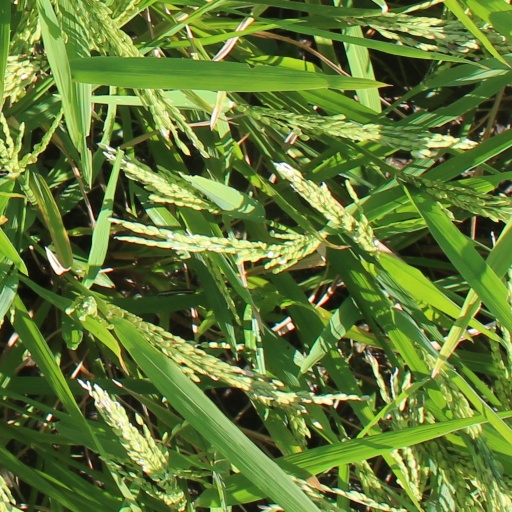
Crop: rice